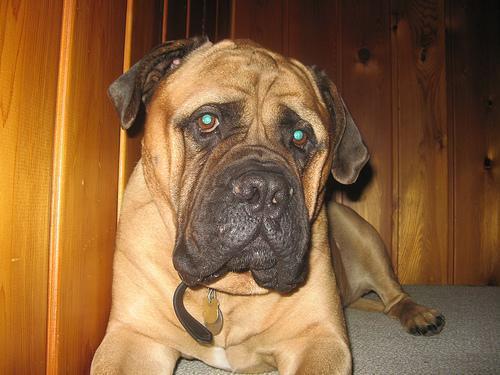
bull_mastiff